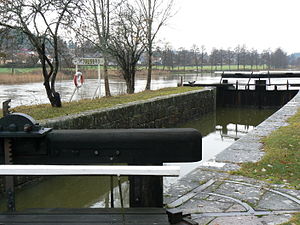
Kinda kanal
Hjulsbro sluse i Linköping
Kinda kanal er en kanal i Östergötland i Sverige. Kanalen muliggør bådtrafik mellem søsystemet i Kinda i den sydlige del af länet og søen Roxen nær Linköping i den centrale del. Roxen har forbindelse med havet via Göta kanal, som gennemkrydser Sverige fra øst til vest.